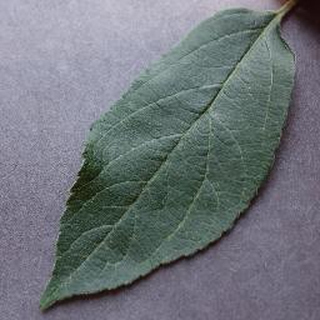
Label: healthy_apple